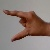
The image shows a hand gesture representing the letter 'Z' in Indian Sign Language.